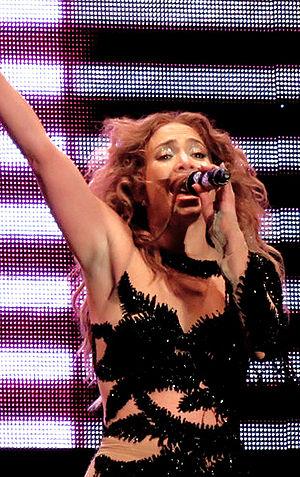
Les NRJ Music Awards 2002 ont lieu le samedi 19 janvier 2002 à Cannes, présentés par Anthony Kavanagh.